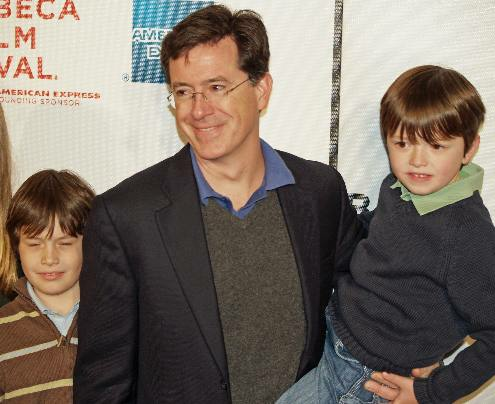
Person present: Yes